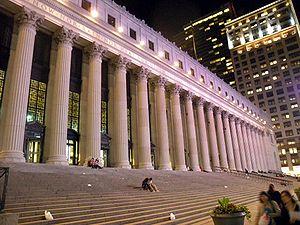
Le James A. Farley Post Office Building, anciennement nommé General Post Office Building, est le bâtiment principal du United States Postal Service à New York. Il fait face au Madison Square Garden.